Self-mixing interferometry

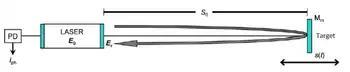
Self-mixing configuration in amplitude modulation (AM)

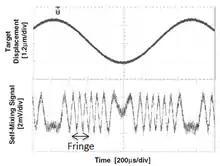
Interferometric fringes

The trend of the amplitude modulated interferometric signal is shown, generated by a vibrating target (such as an audio speaker) powered through a sinusoidal voltage. For the properties of self-mixing laser interferometry, whenever the vibration of a vibrating target is such that its displacement is greater than or equal to formula_14/formula_11 (where formula_14 is wavelength of employed laser), an interferometric fringe is created. However, with regard to amplitude modulation of the interferometric signal there are basically two consequences: